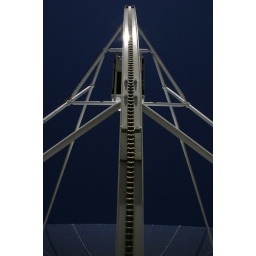
steel in blue sky